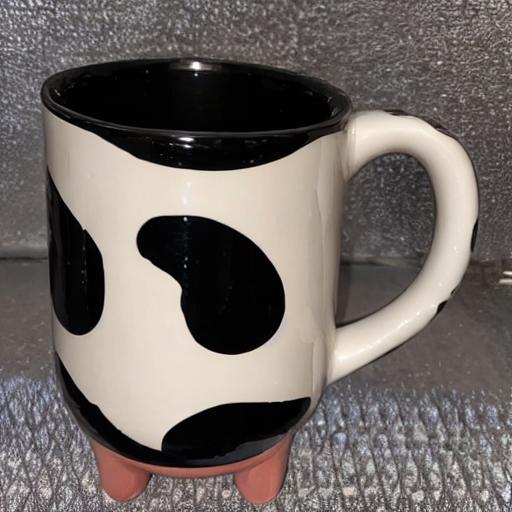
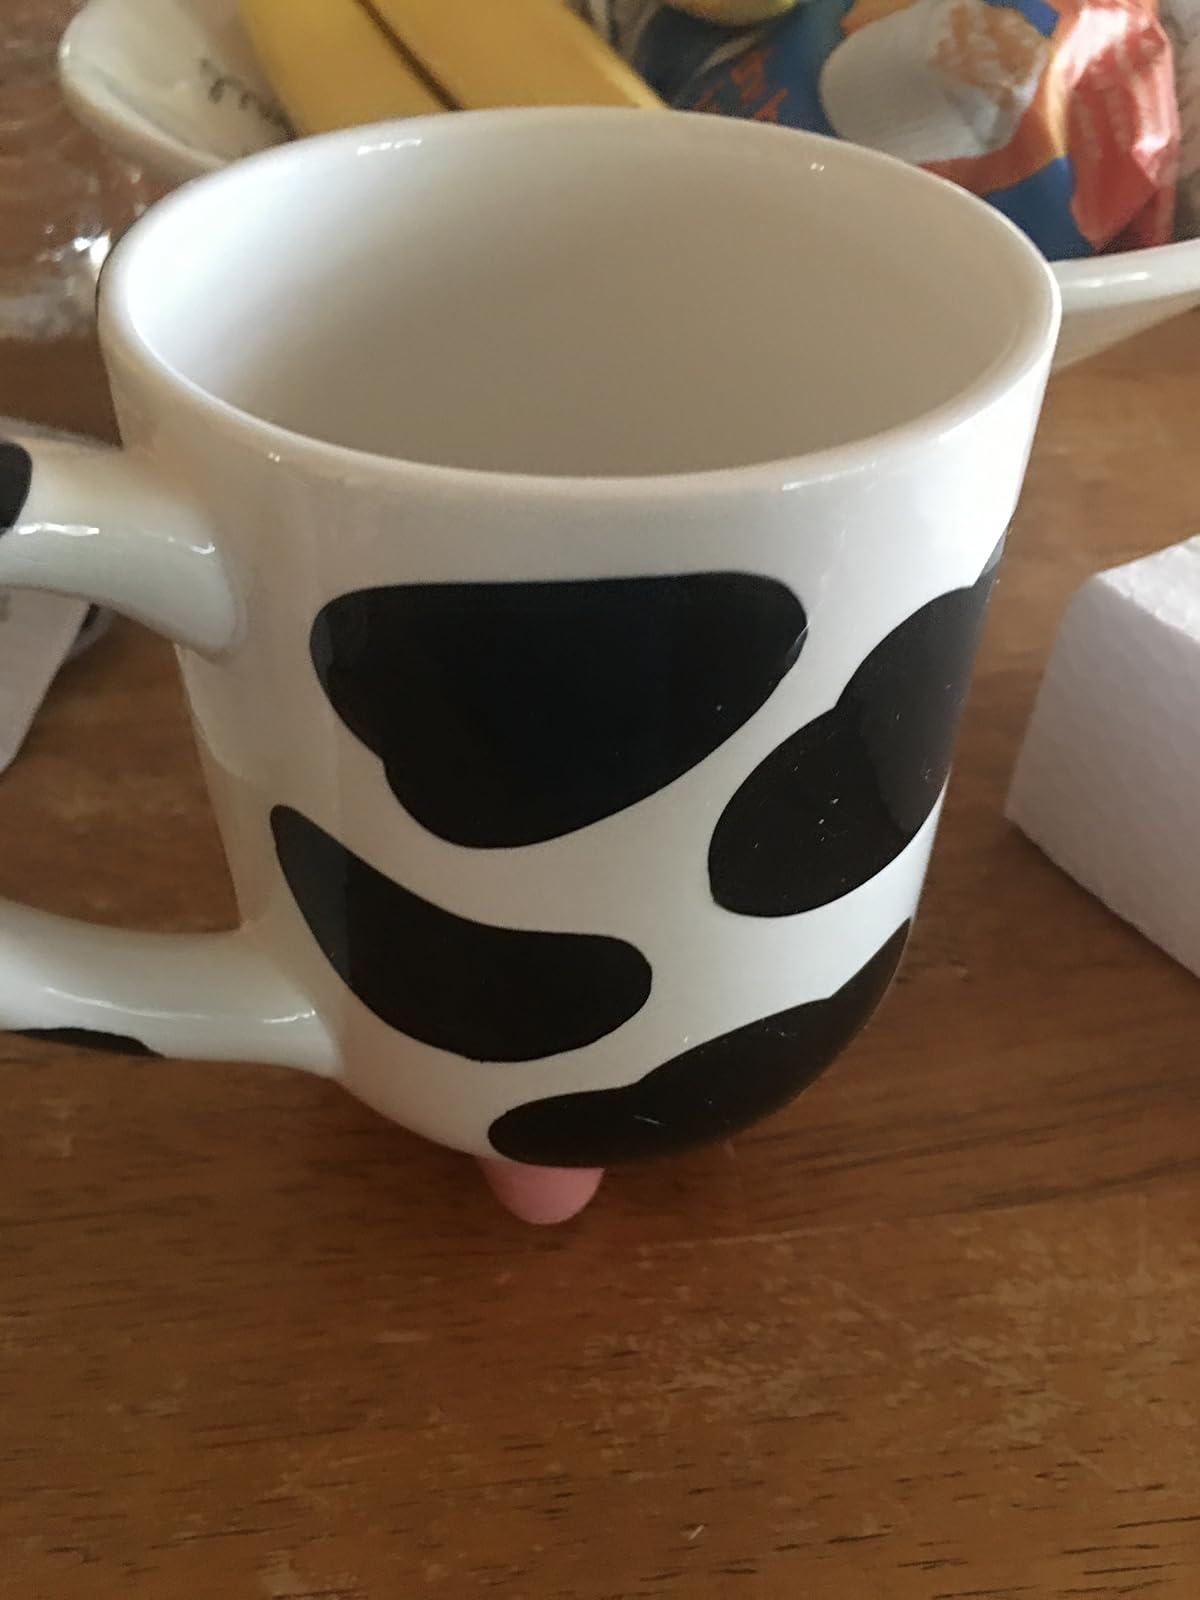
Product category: items_mug
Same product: no